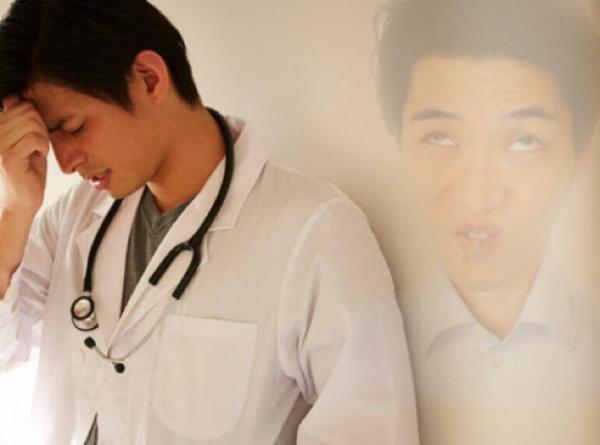
回答: どう思考しても悪魔側の意見しか出てこない